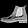
Label: Ankle boot